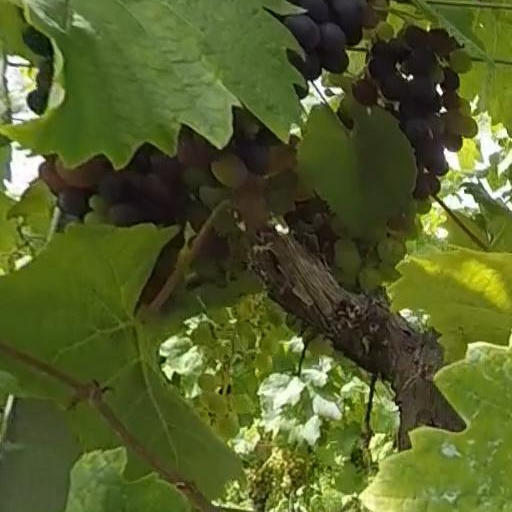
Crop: grape